Voyage of the James Caird

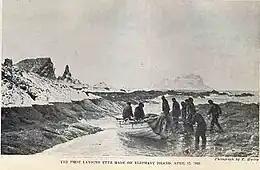
Shackleton's party arriving at Elephant Island, April 1916, after the loss of "Endurance"

Elephant Island, on the eastern limits of the South Shetland Islands, was remote from anywhere that the expedition had planned to go, and far beyond normal shipping routes. No relief ship would search for them there, and the likelihood of rescue from any other outside agency was equally negligible. The island was bleak and inhospitable, and its terrain devoid of vegetation, although it had fresh water, and a relative abundance of seals and penguins to provide food and fuel for immediate survival. The rigours of an Antarctic winter were fast approaching; the narrow shingle beach where they were camped was already being swept by almost continuous gales and blizzards, which destroyed one of the tents in their temporary camp, and knocked others flat. The pressures and hardships of the previous months were beginning to tell on the men, many of whom were in a run-down state both mentally and physically.